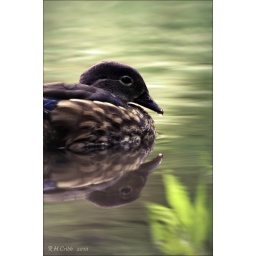
Evening light on this female mandarin duck in the shade of some big trees.